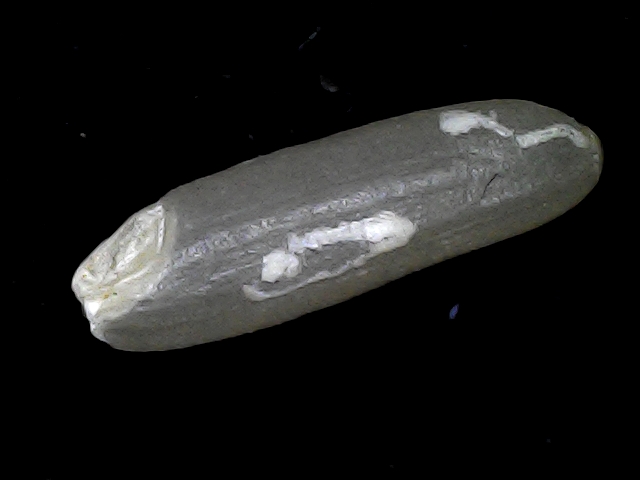
Rice variety: BD85